List of reptiles of Guatemala

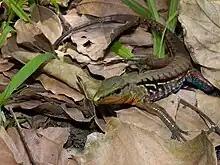
"Holcosus festivus"

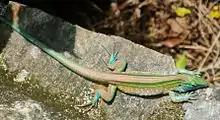
"Cnemidophorus lemniscatus"

Teiidae is a family of lizards native to the Americas, generally known as whiptails.